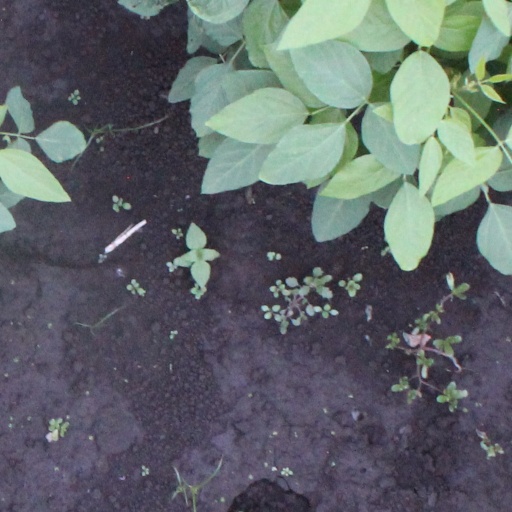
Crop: soybean